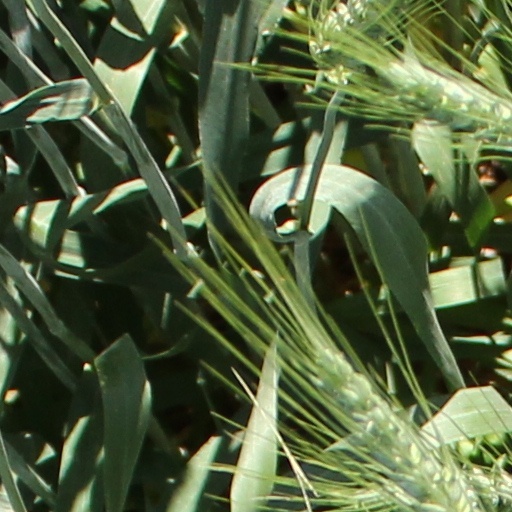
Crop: wheat